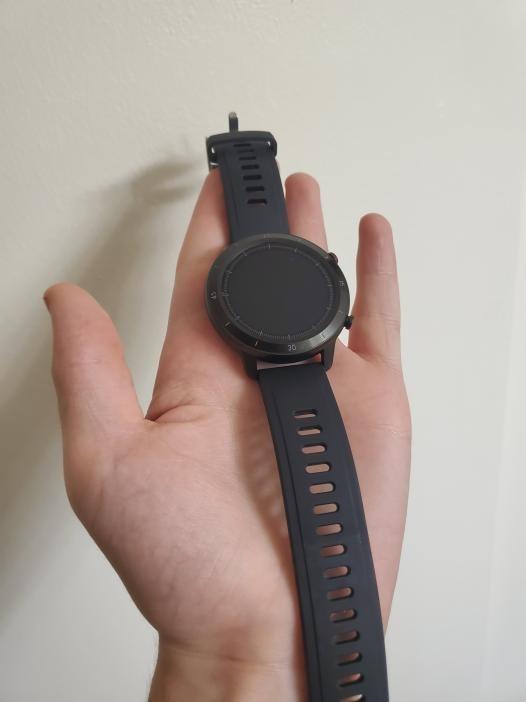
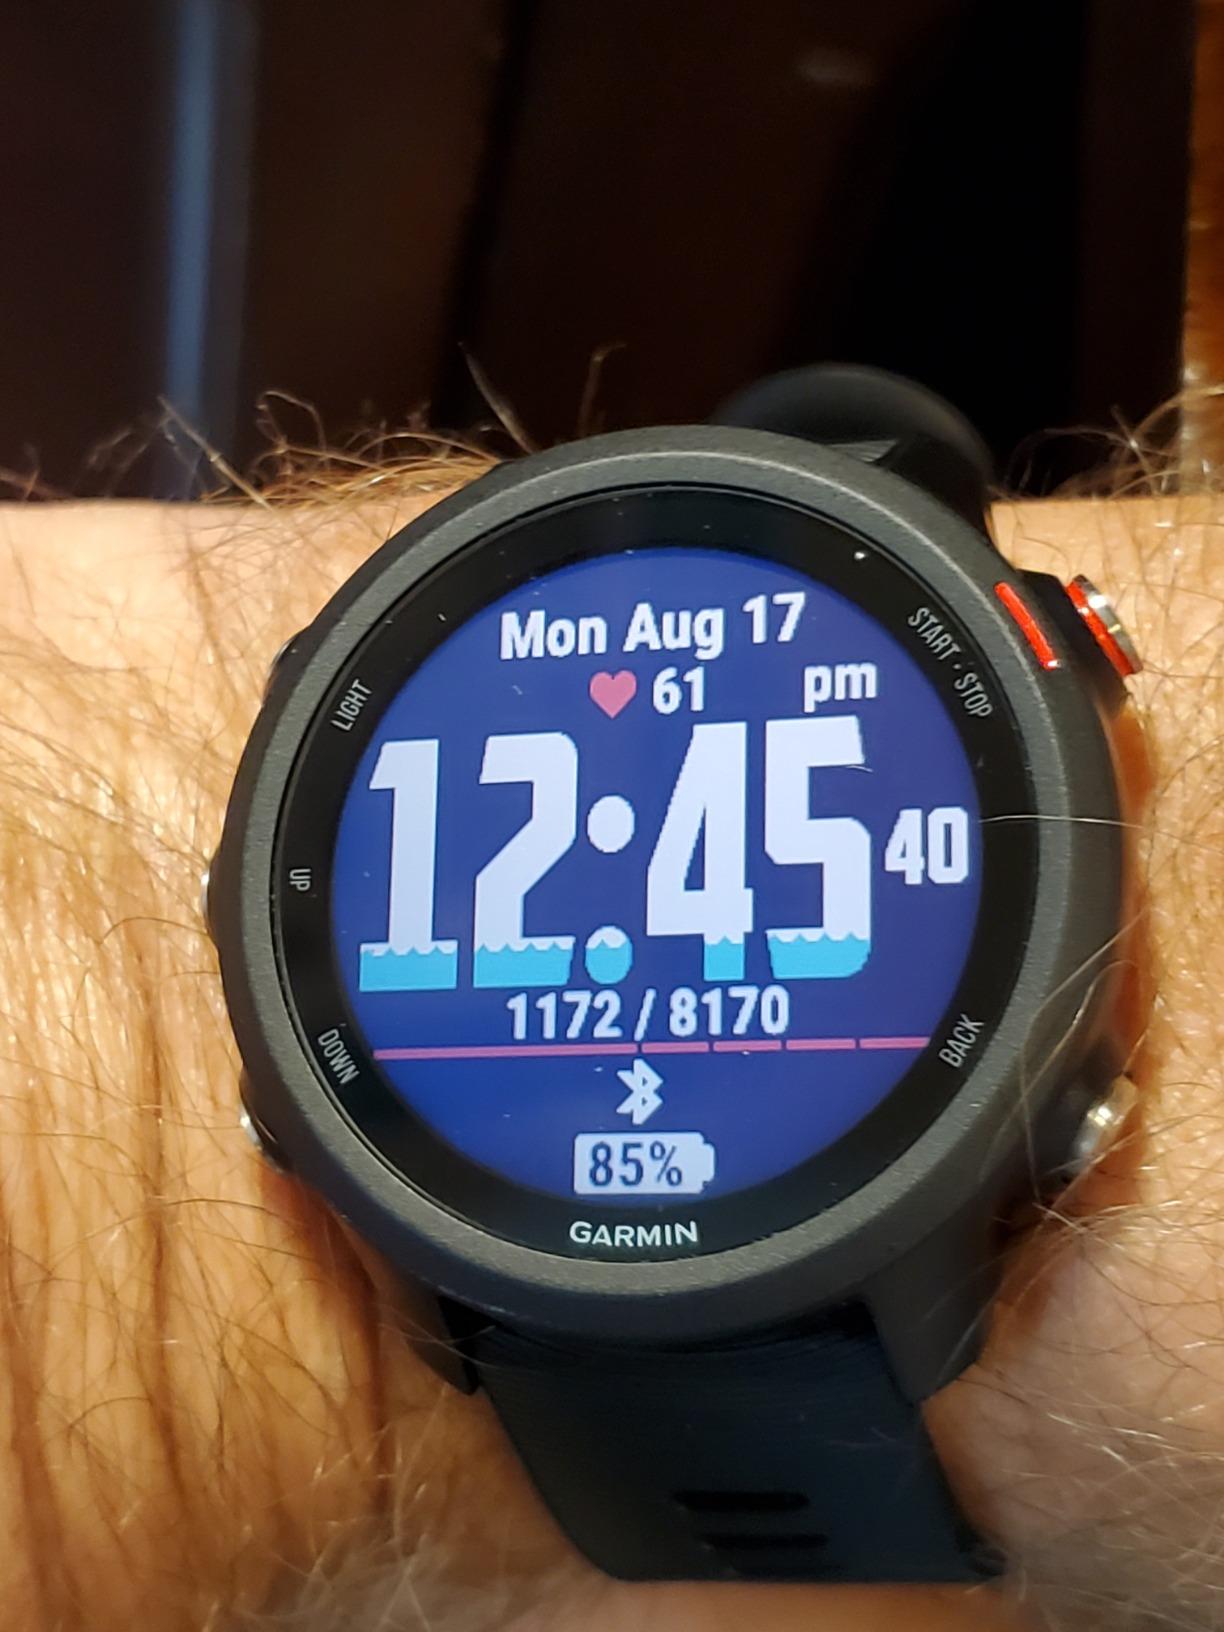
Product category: smartwatch
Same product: no